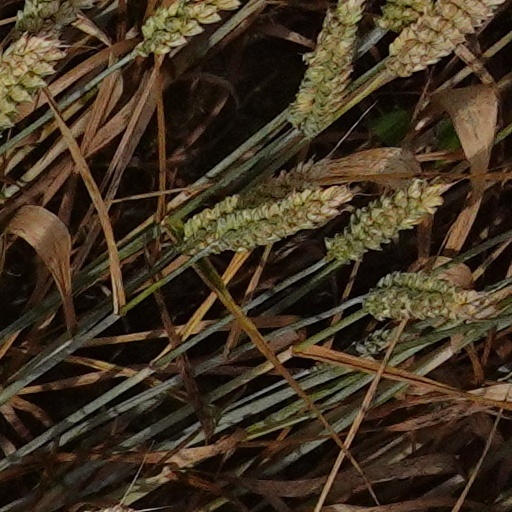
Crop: wheat